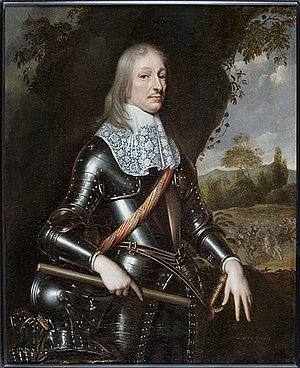
Vilhelm Frederik af Nassau-Diez / Liv og gerning
Vilhelm Frederik af Nassau-Diez som ældre.
Vilhelm Frederik, greve af Nassau-Diez, fyrste af Nassau-Diez, statholder i Frisland, Groningen og Drenthe.